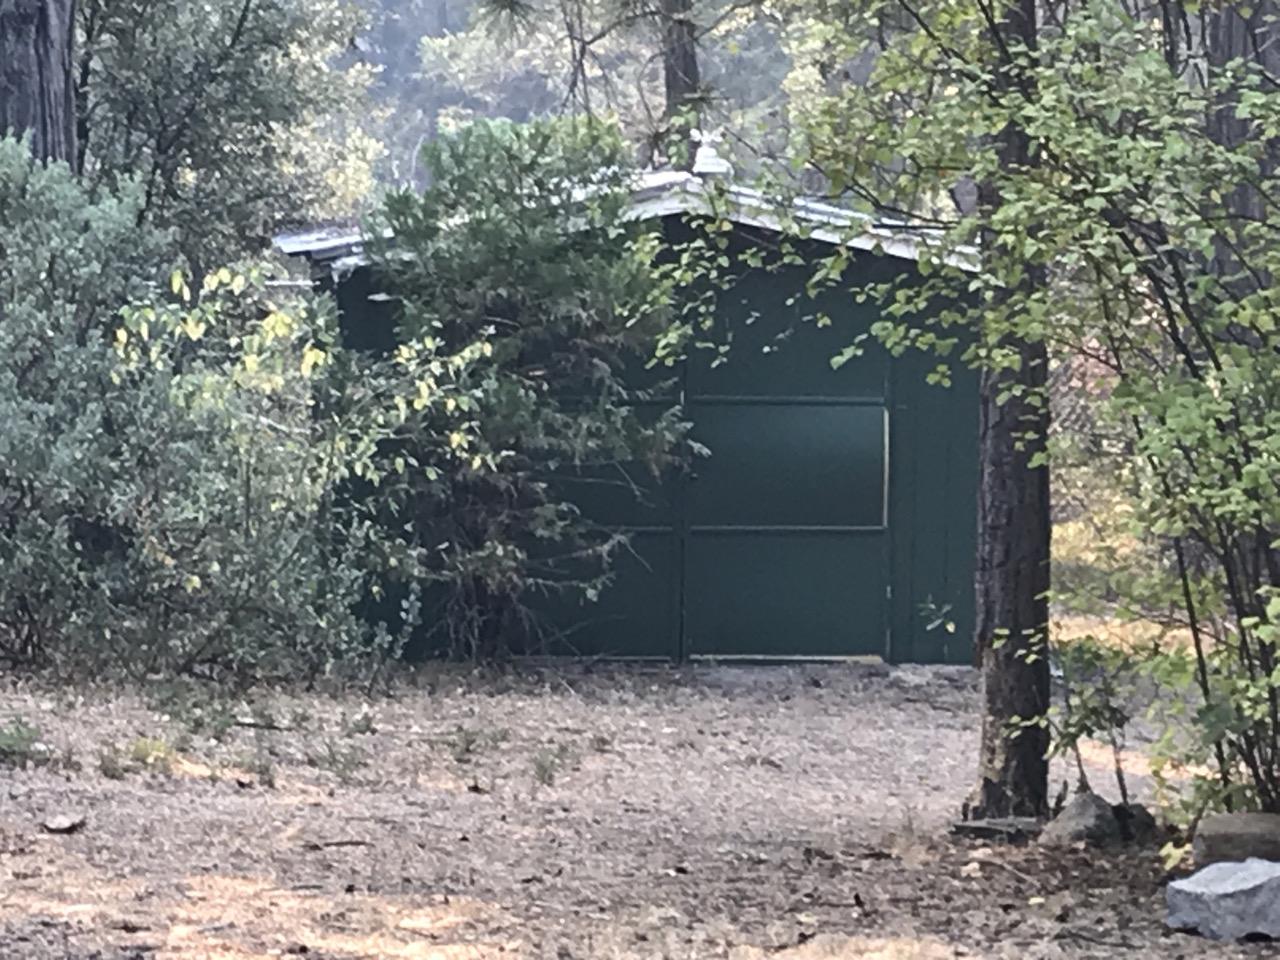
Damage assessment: no_damage